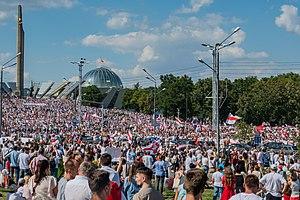
Les manifestations de 2020 en Biélorussie, surnommées la révolution des pantoufles et la révolution anti-cafard, sont une série de manifestations de rue contre le président biélorusse Alexandre Loukachenko. Les manifestations, qui s'intègrent dans le mouvement démocratique biélorusse, se déroulent avant et pendant l'élection présidentielle biélorusse de 2020, au cours de laquelle Loukachenko est candidat à un sixième mandat. Sa victoire avec un score de 80 % face à la candidate de l'opposition Svetlana Tikhanovskaïa apparaît entachée de fraudes massives et provoque la colère d'une partie de la population biélorusse.